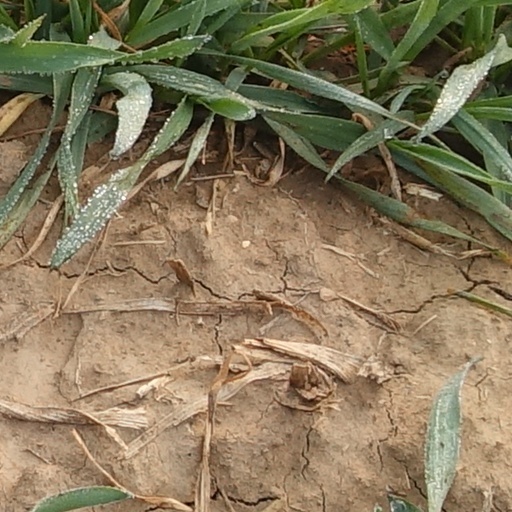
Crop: wheat